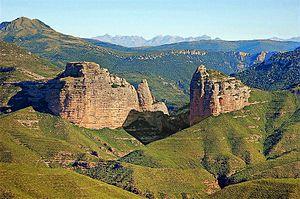
Le Salto de Roldán est une formation rocheuse située dans les Pyrénées espagnoles, près de Huesca, dans le Haut-Aragon.